Roger Eskeland

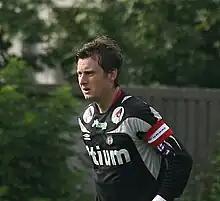
Roger Eskeland

Roger Eskeland (born 11 November 1977) is a former Norwegian football goalkeeper who played for Norwegian team Bryne FK. He joined the team in 1994, having played for lower league clubs Feda IL and Kvinesdal IL. He played for Bryne in the Norwegian Premier League, and has also played for the Norwegian under-21 team.